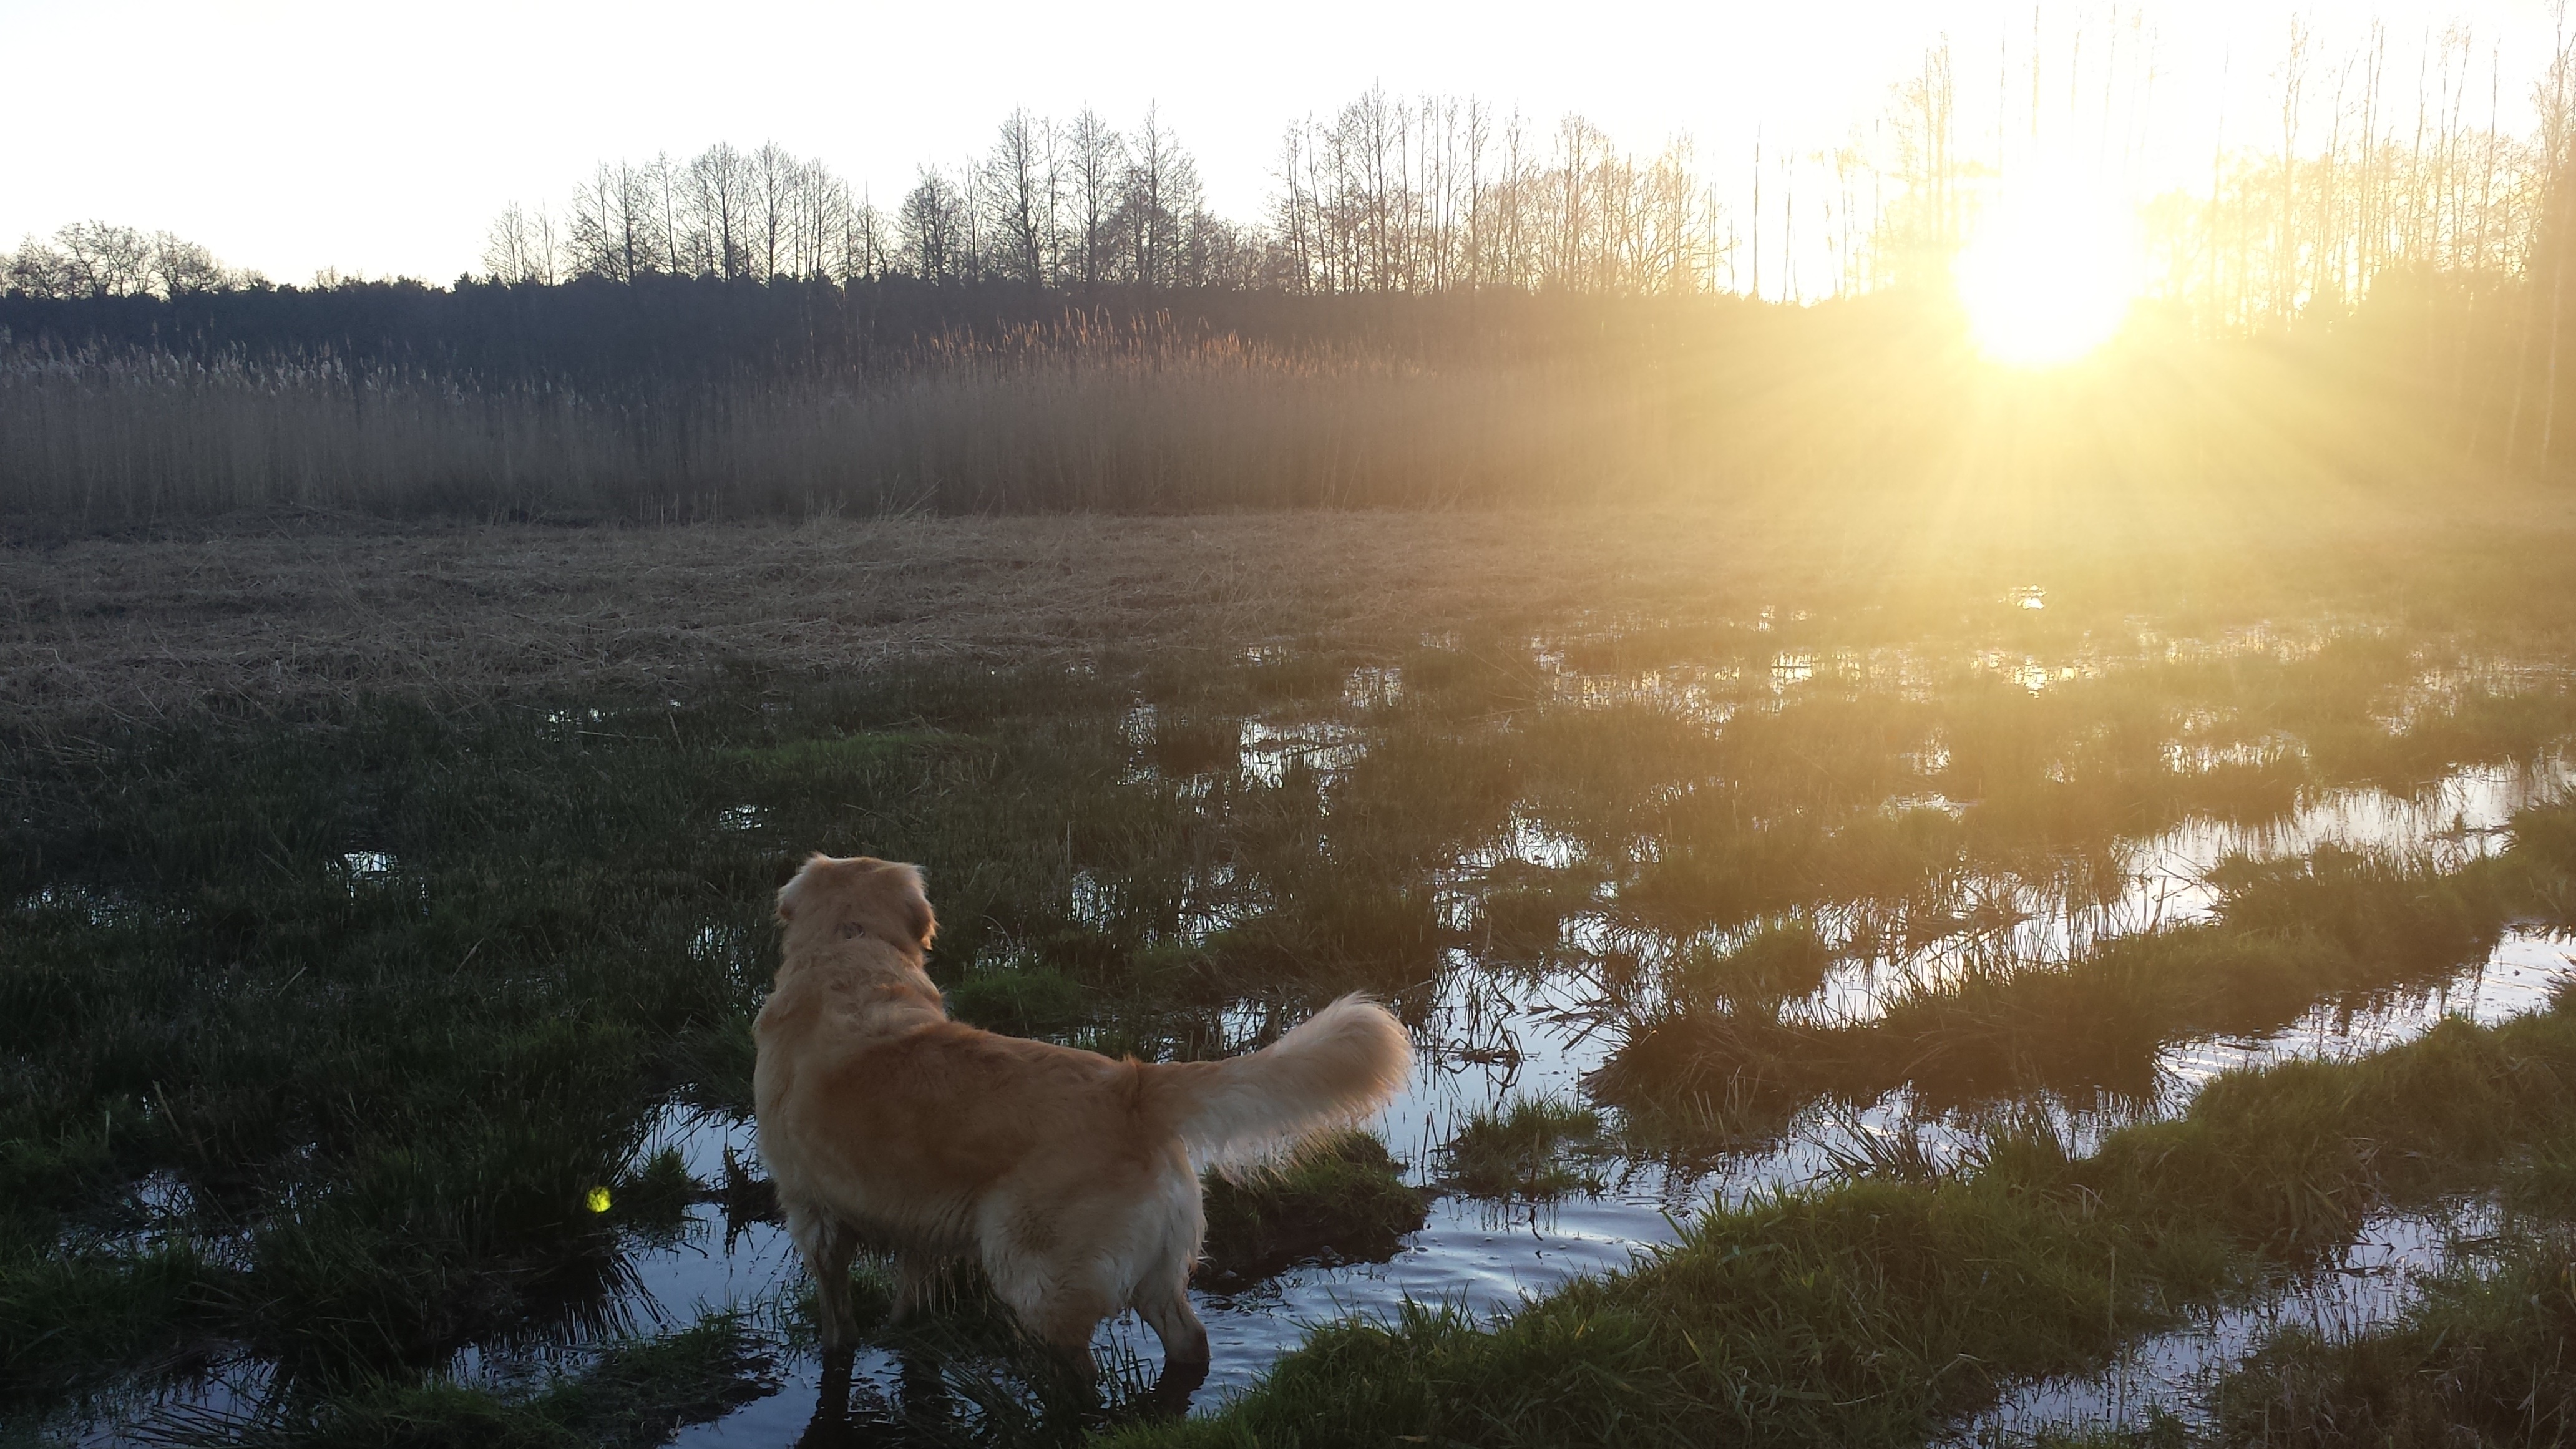
landscape, swamp, snow, winter, sun, sunset, sunlight, morning, dog, reflection, autumn, weather, mammal, season, golden retriever, abendstimmung, retriever, atmospheric phenomenon, dog like mammal